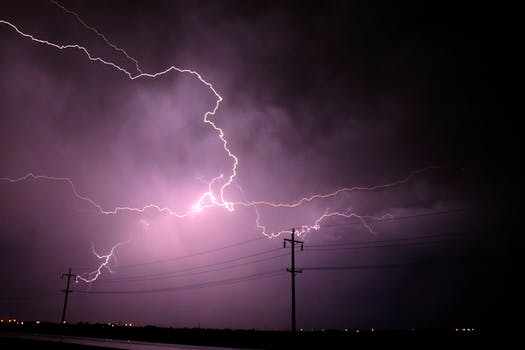
Label: No Watermark